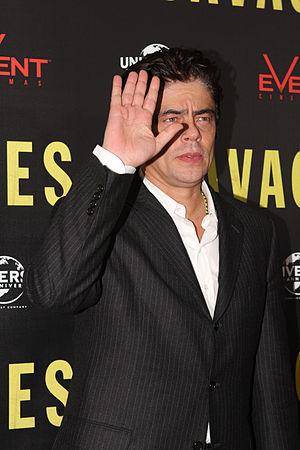
Benicio del Toro [beˈnisjo del ˈtoɾo] est un acteur, réalisateur et producteur de cinéma américano-espagnol, né le 19 février 1967 à San Germán à Porto Rico.